Trail's End Kentucky Straight Bourbon Whiskey

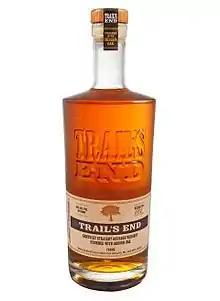
A bottle from Batch #002.

Trail's End is a brand of Kentucky Straight Bourbon Whiskey. It is distributed exclusively by Hood River Distillers.